Carborane acid

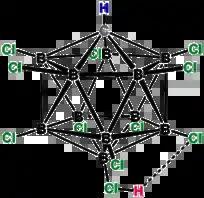
The carborane acid was shown to be monomeric in the gas phase, with the acidic proton (shown in ) bound to Cl(12) and secondarily bonded to Cl(7). The monomeric form is metastable when condensed, but eventually polymerizes to give a structure with the acid proton bridging between carborane units. ("N.B.": The lines between the carbon and boron atoms of the carborane core show connectivity but should not be interpreted to be single bonds. The bond orders are less than one, due to electron deficiency.)

A Brønsted–Lowry acid's strength corresponds with its ability to release a hydrogen ion. One common measure of acid strength for concentrated, superacidic liquid media is the Hammett acidity function, "H". Based on its ability to quantitatively protonate benzene, the chlorinated carborane acid was conservatively estimated to have an "H" value at or below −18, leading to the common assertion that carborane acids are at least a million times stronger than 100% sulfuric acid ("H" = −12). However, since the "H" value measures the protonating ability of a "liquid" medium, the crystalline and high-melting nature of these acids precludes direct measurement of this parameter. In terms of p"K", a slightly different measure of acidity defined as the ability of a given solute to undergo ionization in a solvent, carborane acids are estimated to have p"K" values below −20, even without electron-withdrawing substituents on the boron atoms (e.g., is estimated to have a p"K" of −24), with the (yet unknown) fully fluorinated analog having a calculated p"K" of −46. The known acid with one fewer fluorine is expected to be only slightly weaker (p"K" < −40).